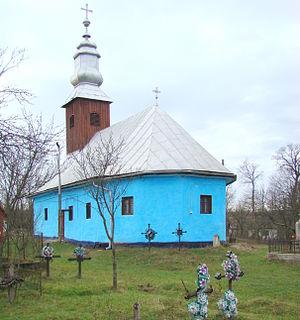
Ceica est une commune roumaine du județ de Bihor, en Transylvanie, dans la région historique de la Crișana et dans la région de développement Nord-Ouest.